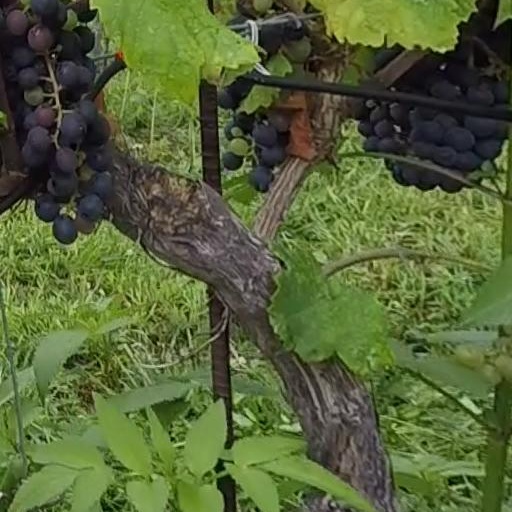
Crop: grape